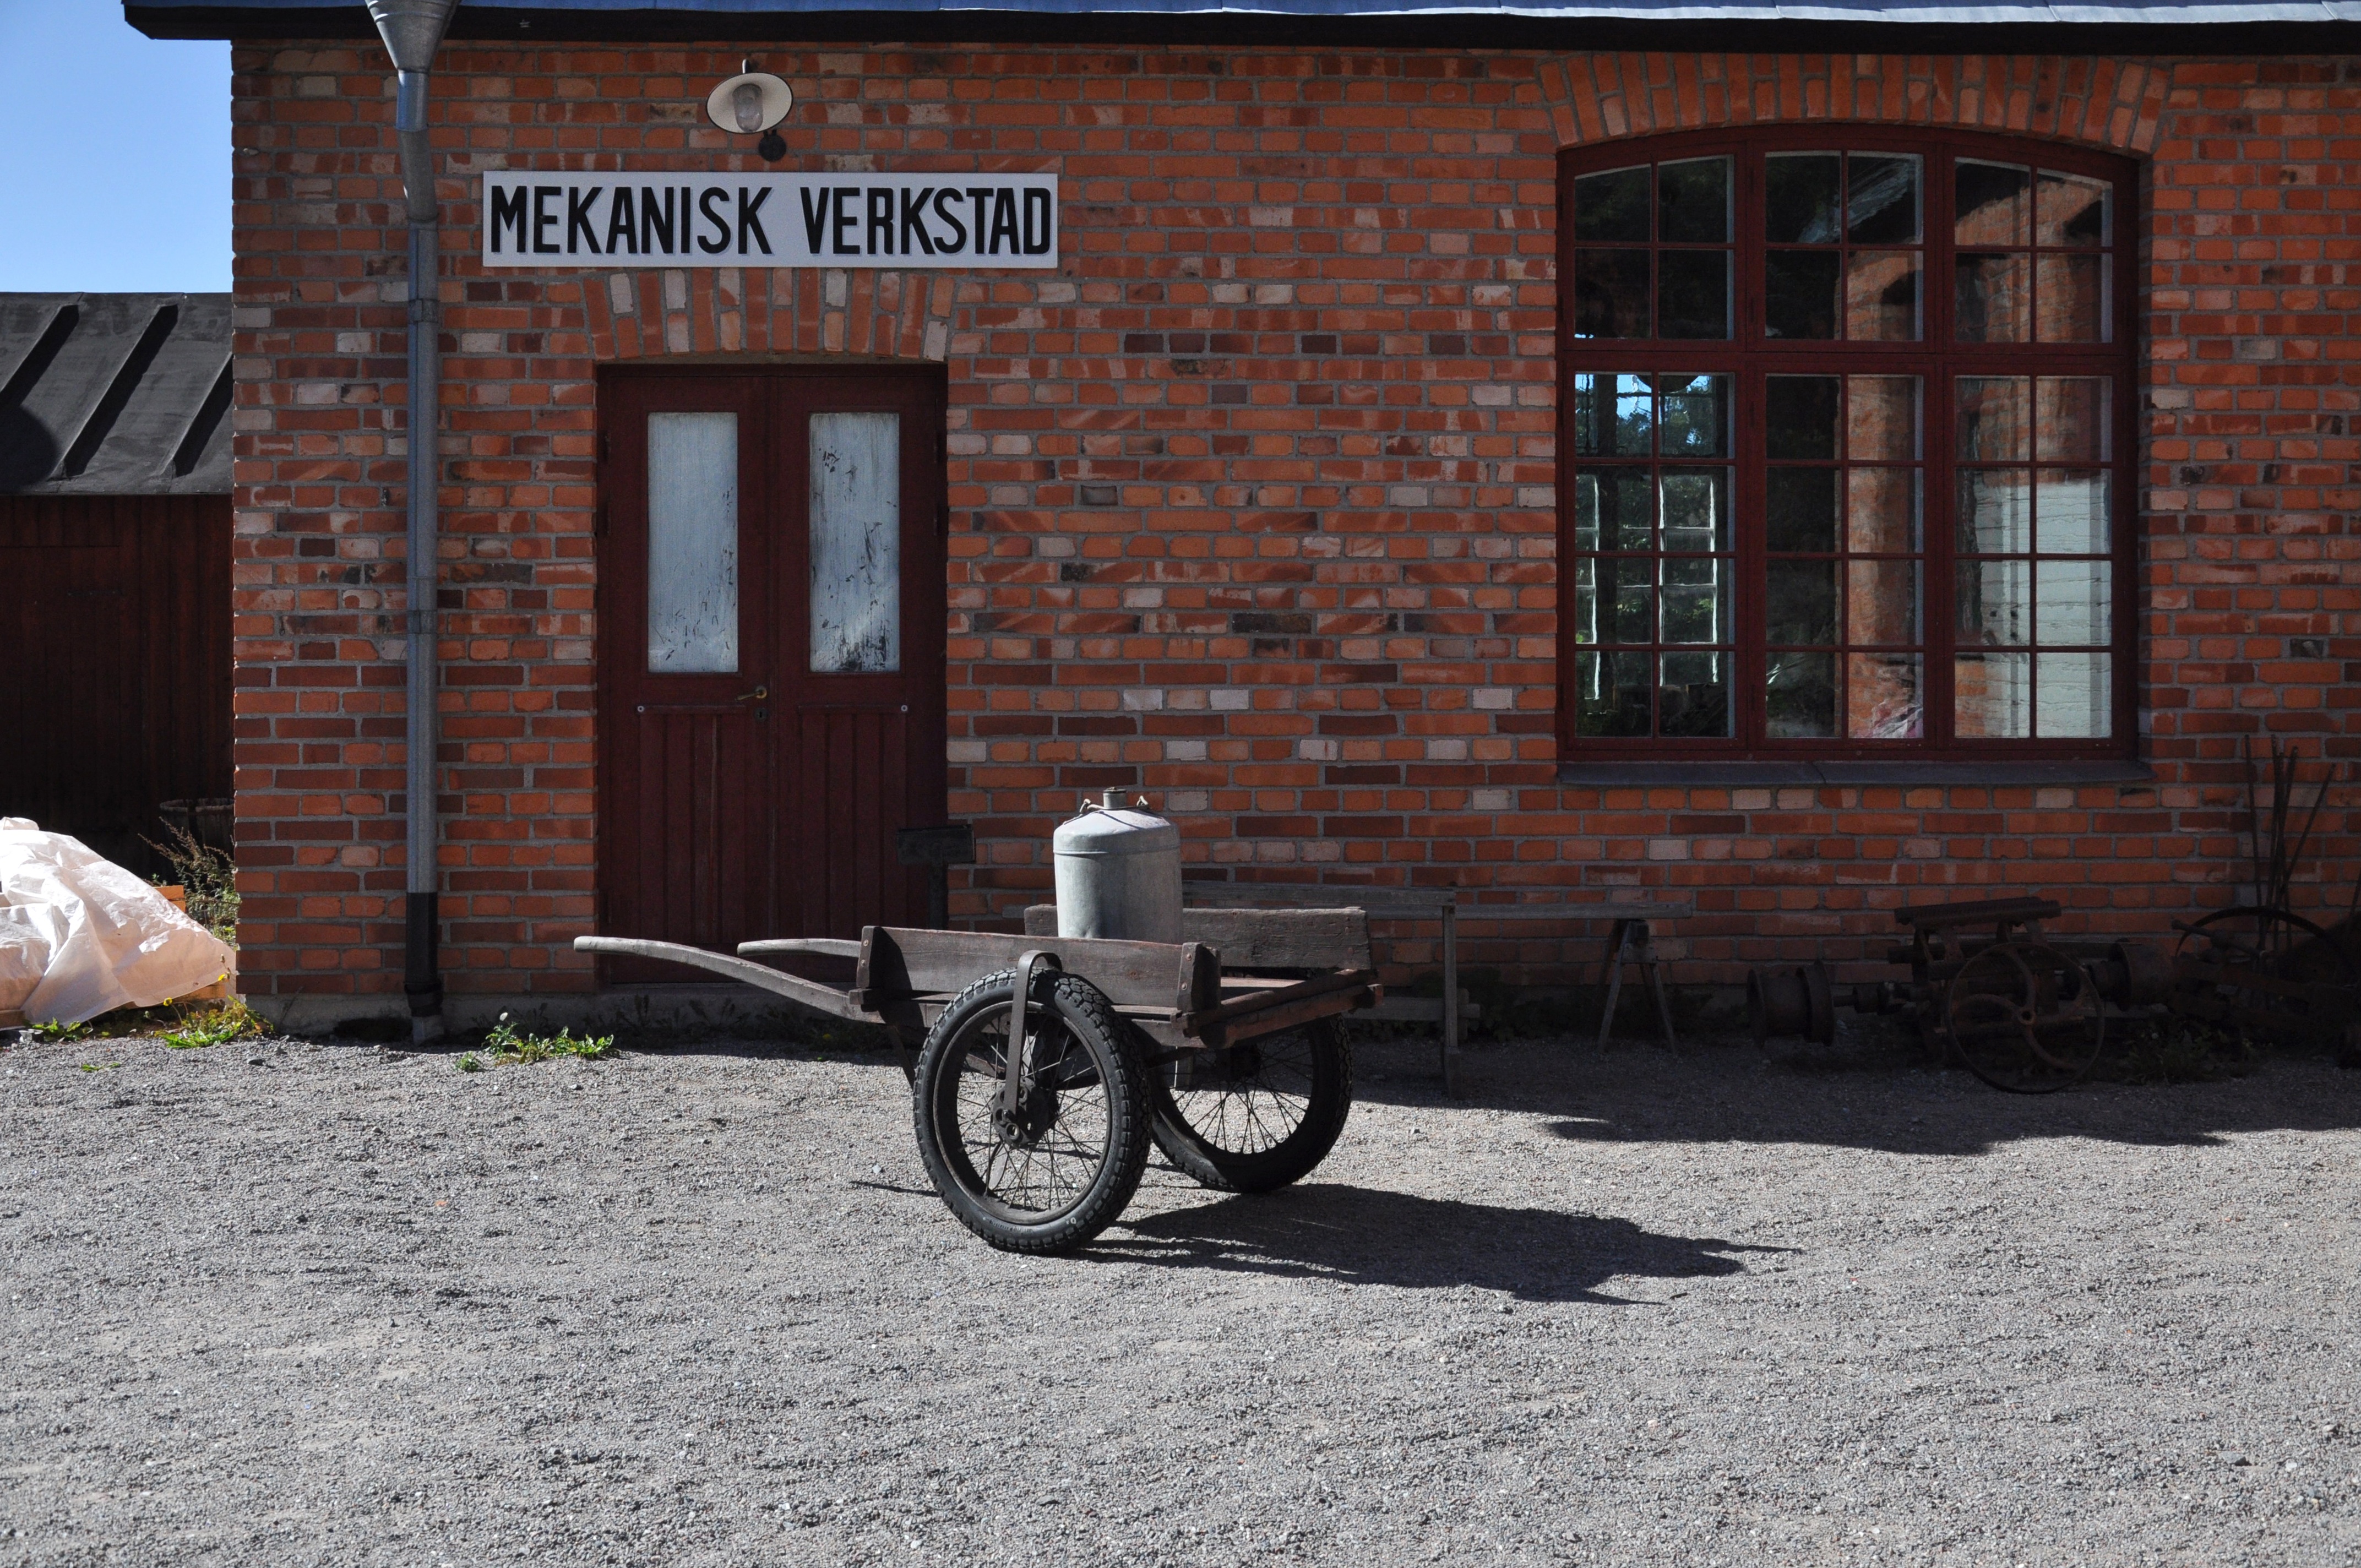
street, bicycle, home, vehicle, cottage